Laura Catena

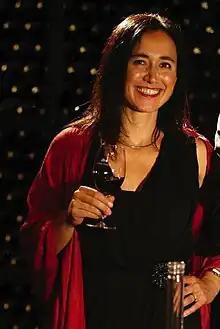
Laura Catena at Bodega Catena Zapata

Laura Catena (born 1967) is a fourth generation Argentine vintner, physician and author.